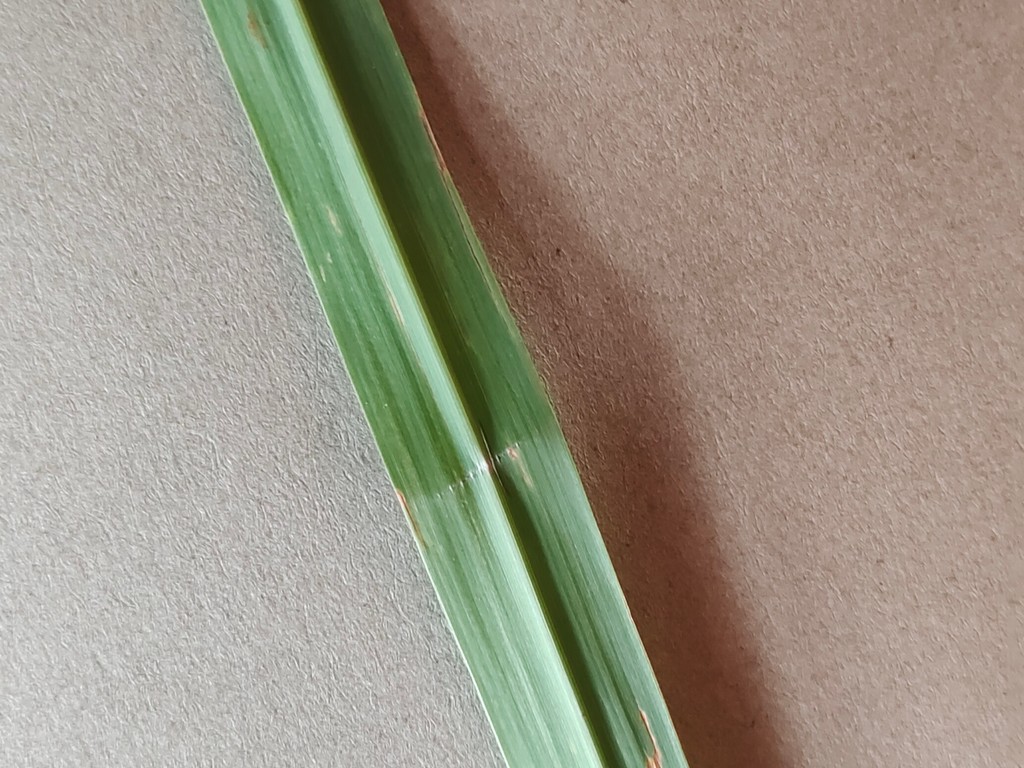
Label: Unhealthy